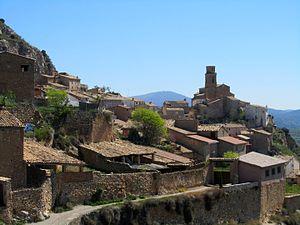
Peralta de Calasanz est une commune d’Espagne, dans la province de Huesca, communauté autonome d'Aragon comarque de La Litera.